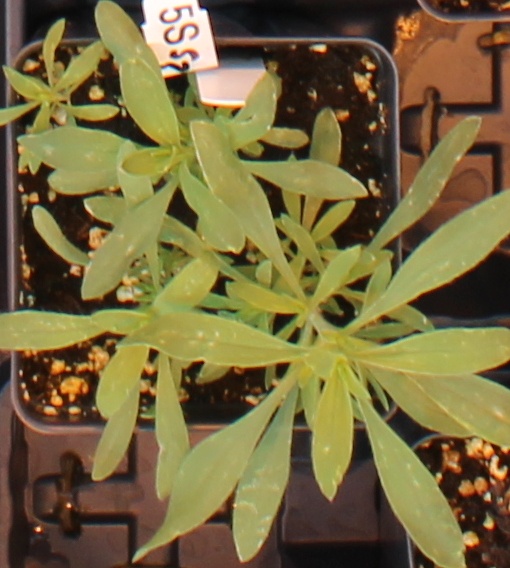
Label: Kochia